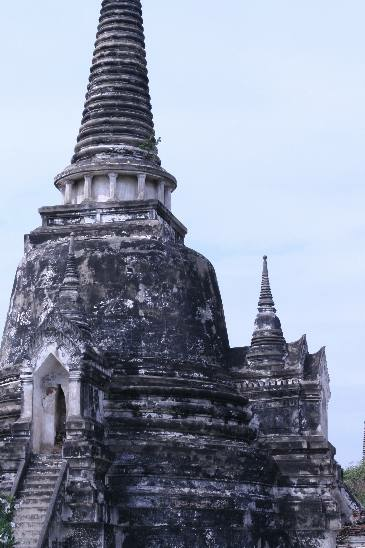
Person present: No